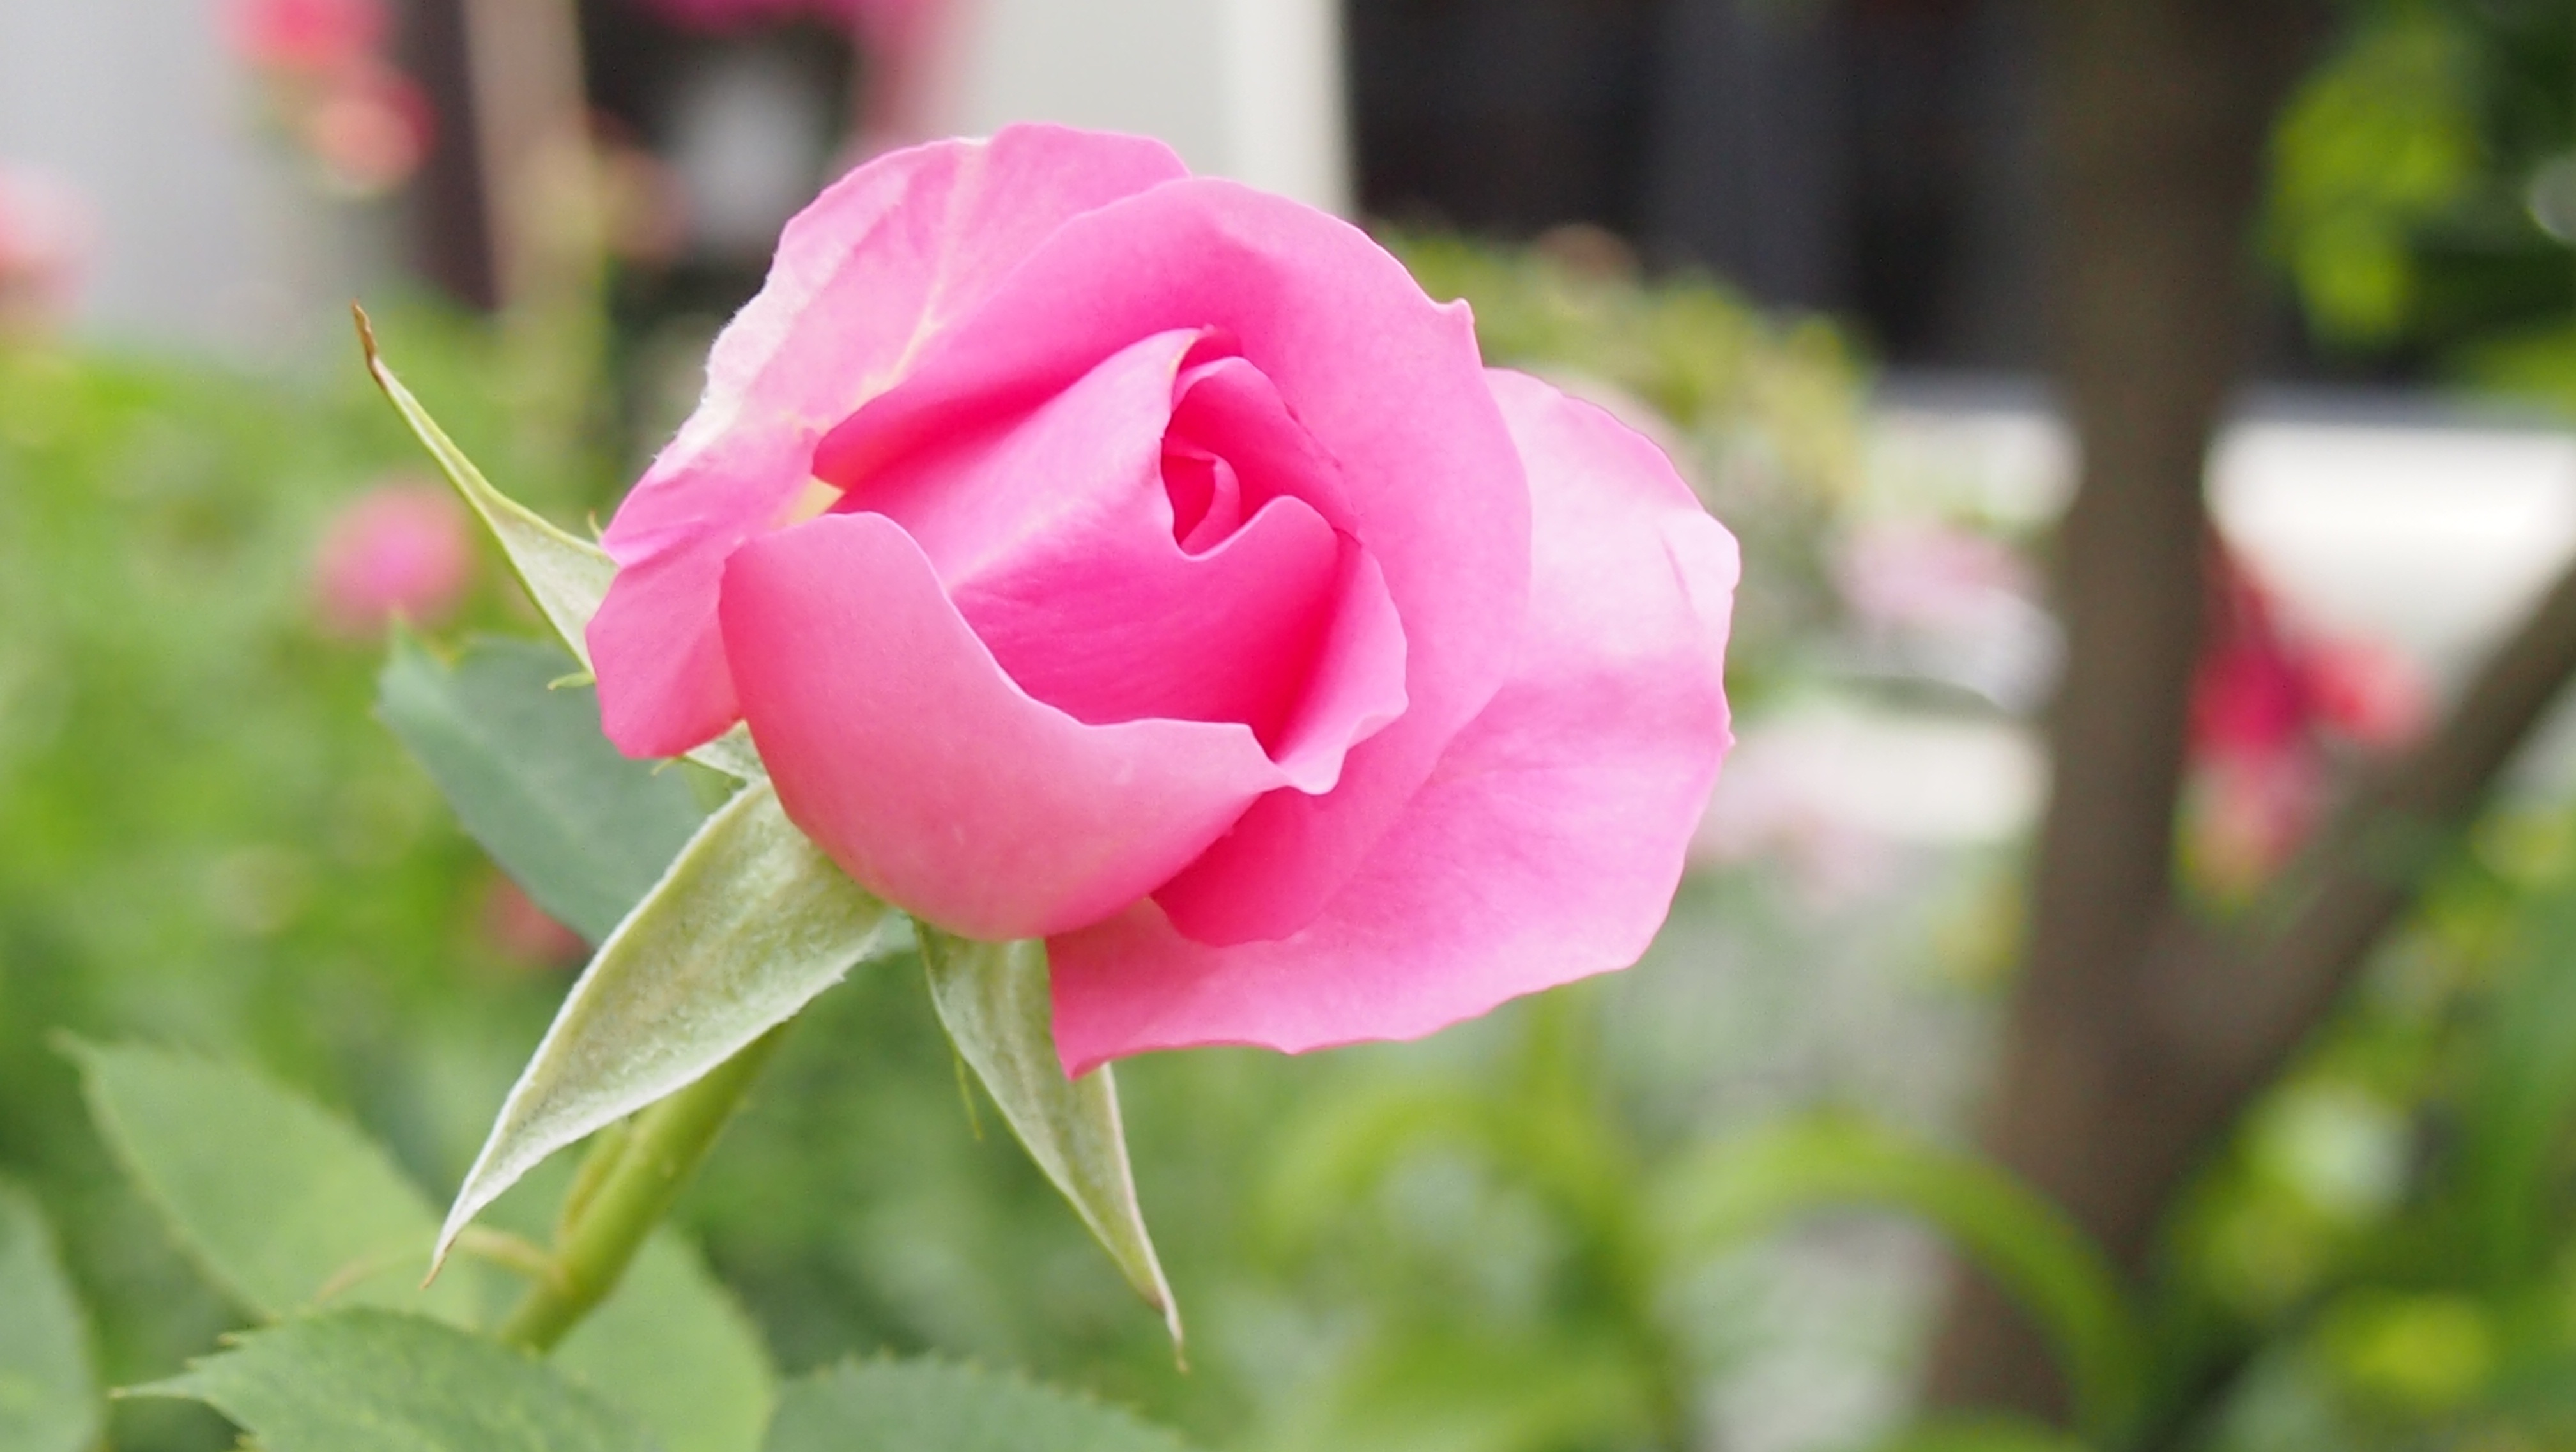
blossom, plant, flower, petal, rose, pink, flora, macro photography, flowering plant, garden roses, rose family, in the early summer, land plant